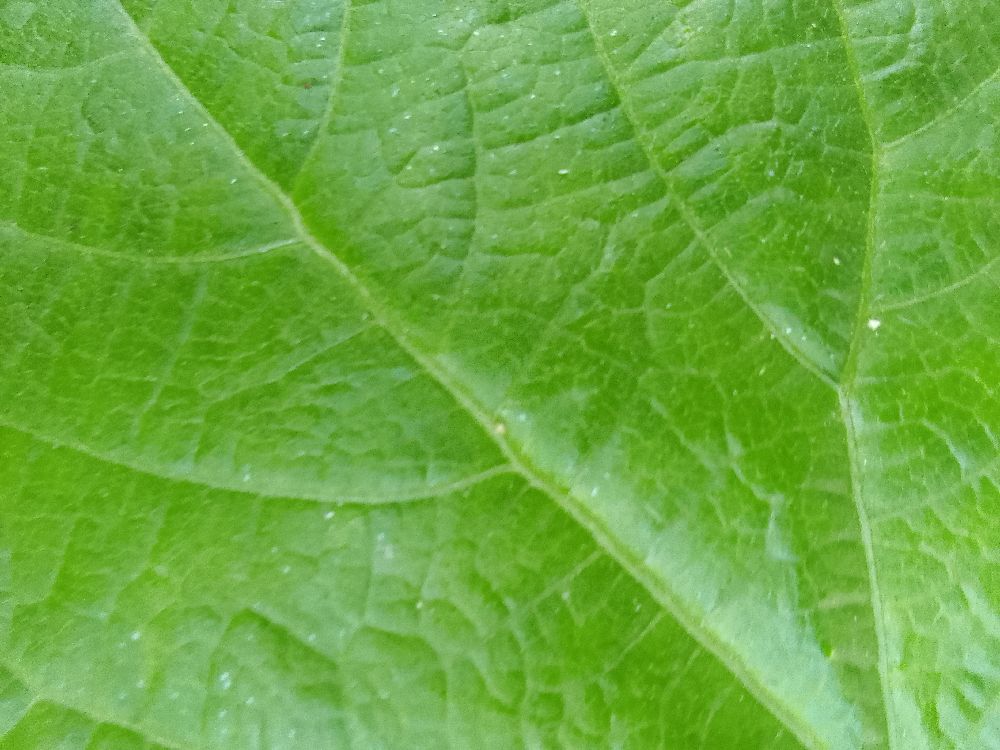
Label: healthy